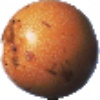
Label: granadilla